Aston University

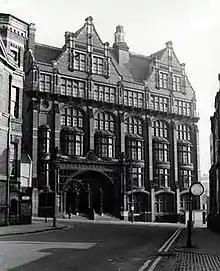
The Birmingham Municipal Technical School in Suffolk Street, founded in 1895.

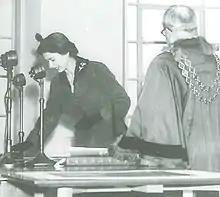

In 1951, the Technical College was renamed the "College of Technology, Birmingham", and work began on the Main Building at Gosta Green. In 1956, it became the first elite designated college of advanced technology and underwent a major expansion. It moved into buildings that were constructed between 1949 and 1955 to a design by Ashley & Newman. Princess Margaret laid one of the first foundation stones at the base of the new building in 1951. The building is one of Europe's largest freestanding brick buildings. In 1955, the College of Advanced Technology was opened by Queen Elizabeth II. The college expanded again to a design by the City Architect of Birmingham Alwyn Sheppard Fidler between 1957 and 1965.